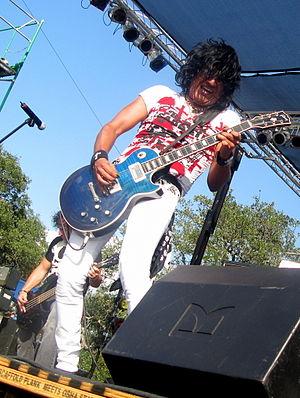
BulletBoys est un groupe de heavy metal américain, originaire de Los Angeles, en Californie. Il a été formé par le chanteur Marq Torien et le guitariste Mick Sweda en 1987. Ses deux premiers albums, Bulletboys et Freakshow, ont rencontré un succès commercial et critique. Chacun a été vendu à plus d'un million d'exemplaires.